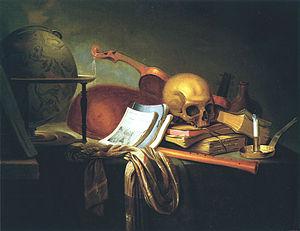
Pieter Steenwijck, né vers 1615 à Delft et mort après 1656, est un peintre néerlandais.